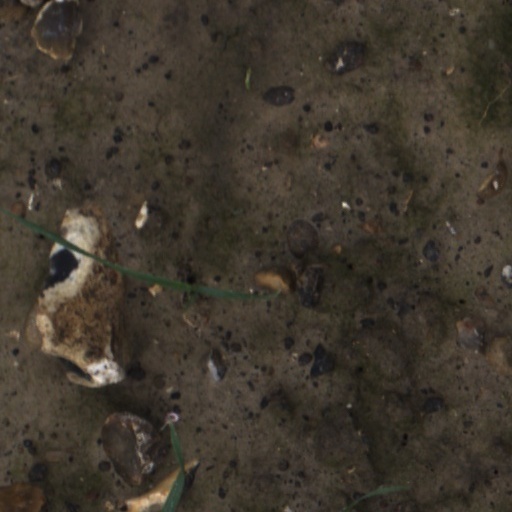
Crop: wheat